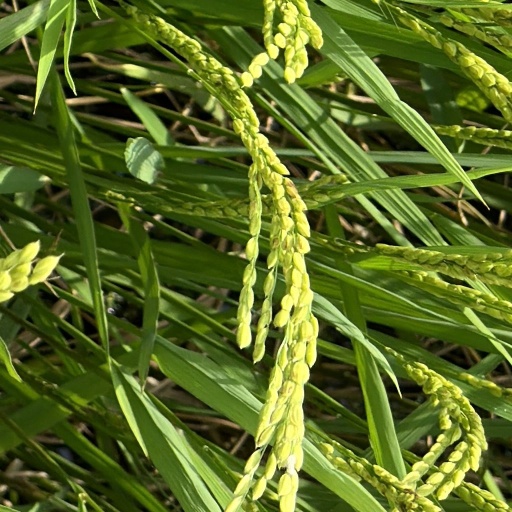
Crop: rice